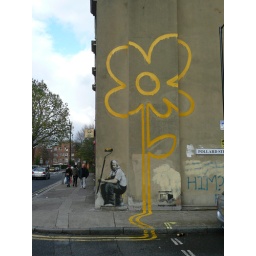
Using the road markers, Banksy created this 2 storey flower in Tower Hamlets